Auburn High School (Alabama)

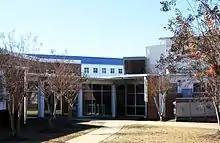
Buildings on the Auburn High School campus (former location)

Auburn High School has nine departments; the Foreign Language Department (1838), the Language Arts Department (1838), the Department of Mathematics (1838), the Science Department (1838), the Department of the Social Studies (1838), the Music Department (1841), the Art Department (1846), the Athletic Department (1911), and the Department of Career and Technical Education (1915).